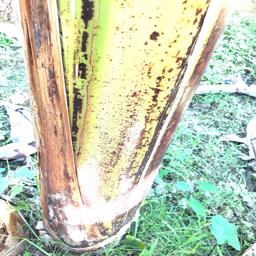
Label: PSEUDOSTEM WEEVIL